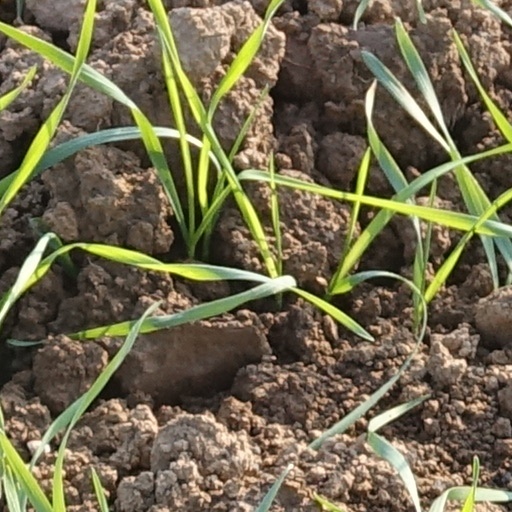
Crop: wheat